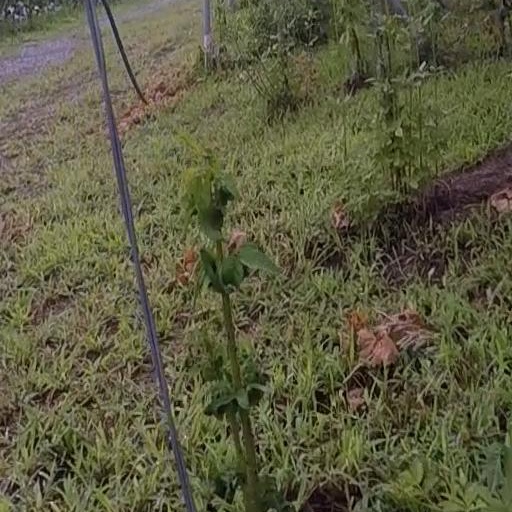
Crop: grape